A1 motorway (Slovenia)

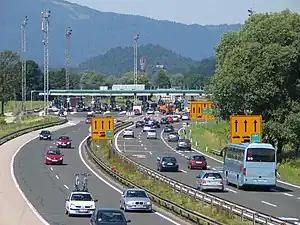
The toll station at Log pri Brezovici

Until 1 July 2008 all vehicles had to stop at tollgates and pay a toll. Since that date vignettes are required for all vehicles up to 3.5 tons, while heavier vehicles must still pay the toll at a tollgate. Tollgates are being rearranged so that two traffic lanes for lighter vehicles (with vignettes) are no longer divided by tollgates and vehicles can drive through at 60 kilometres per hour (37 miles per hour). Where tollgates are still standing as they were before 1 July 2008, the speed limit is 40 kilometres per hour (25 miles per hour). Since 2018, heavy vehicles need to pay toll with an electronic on-board unit attached on the windscreen and tollgates are not needed anymore.